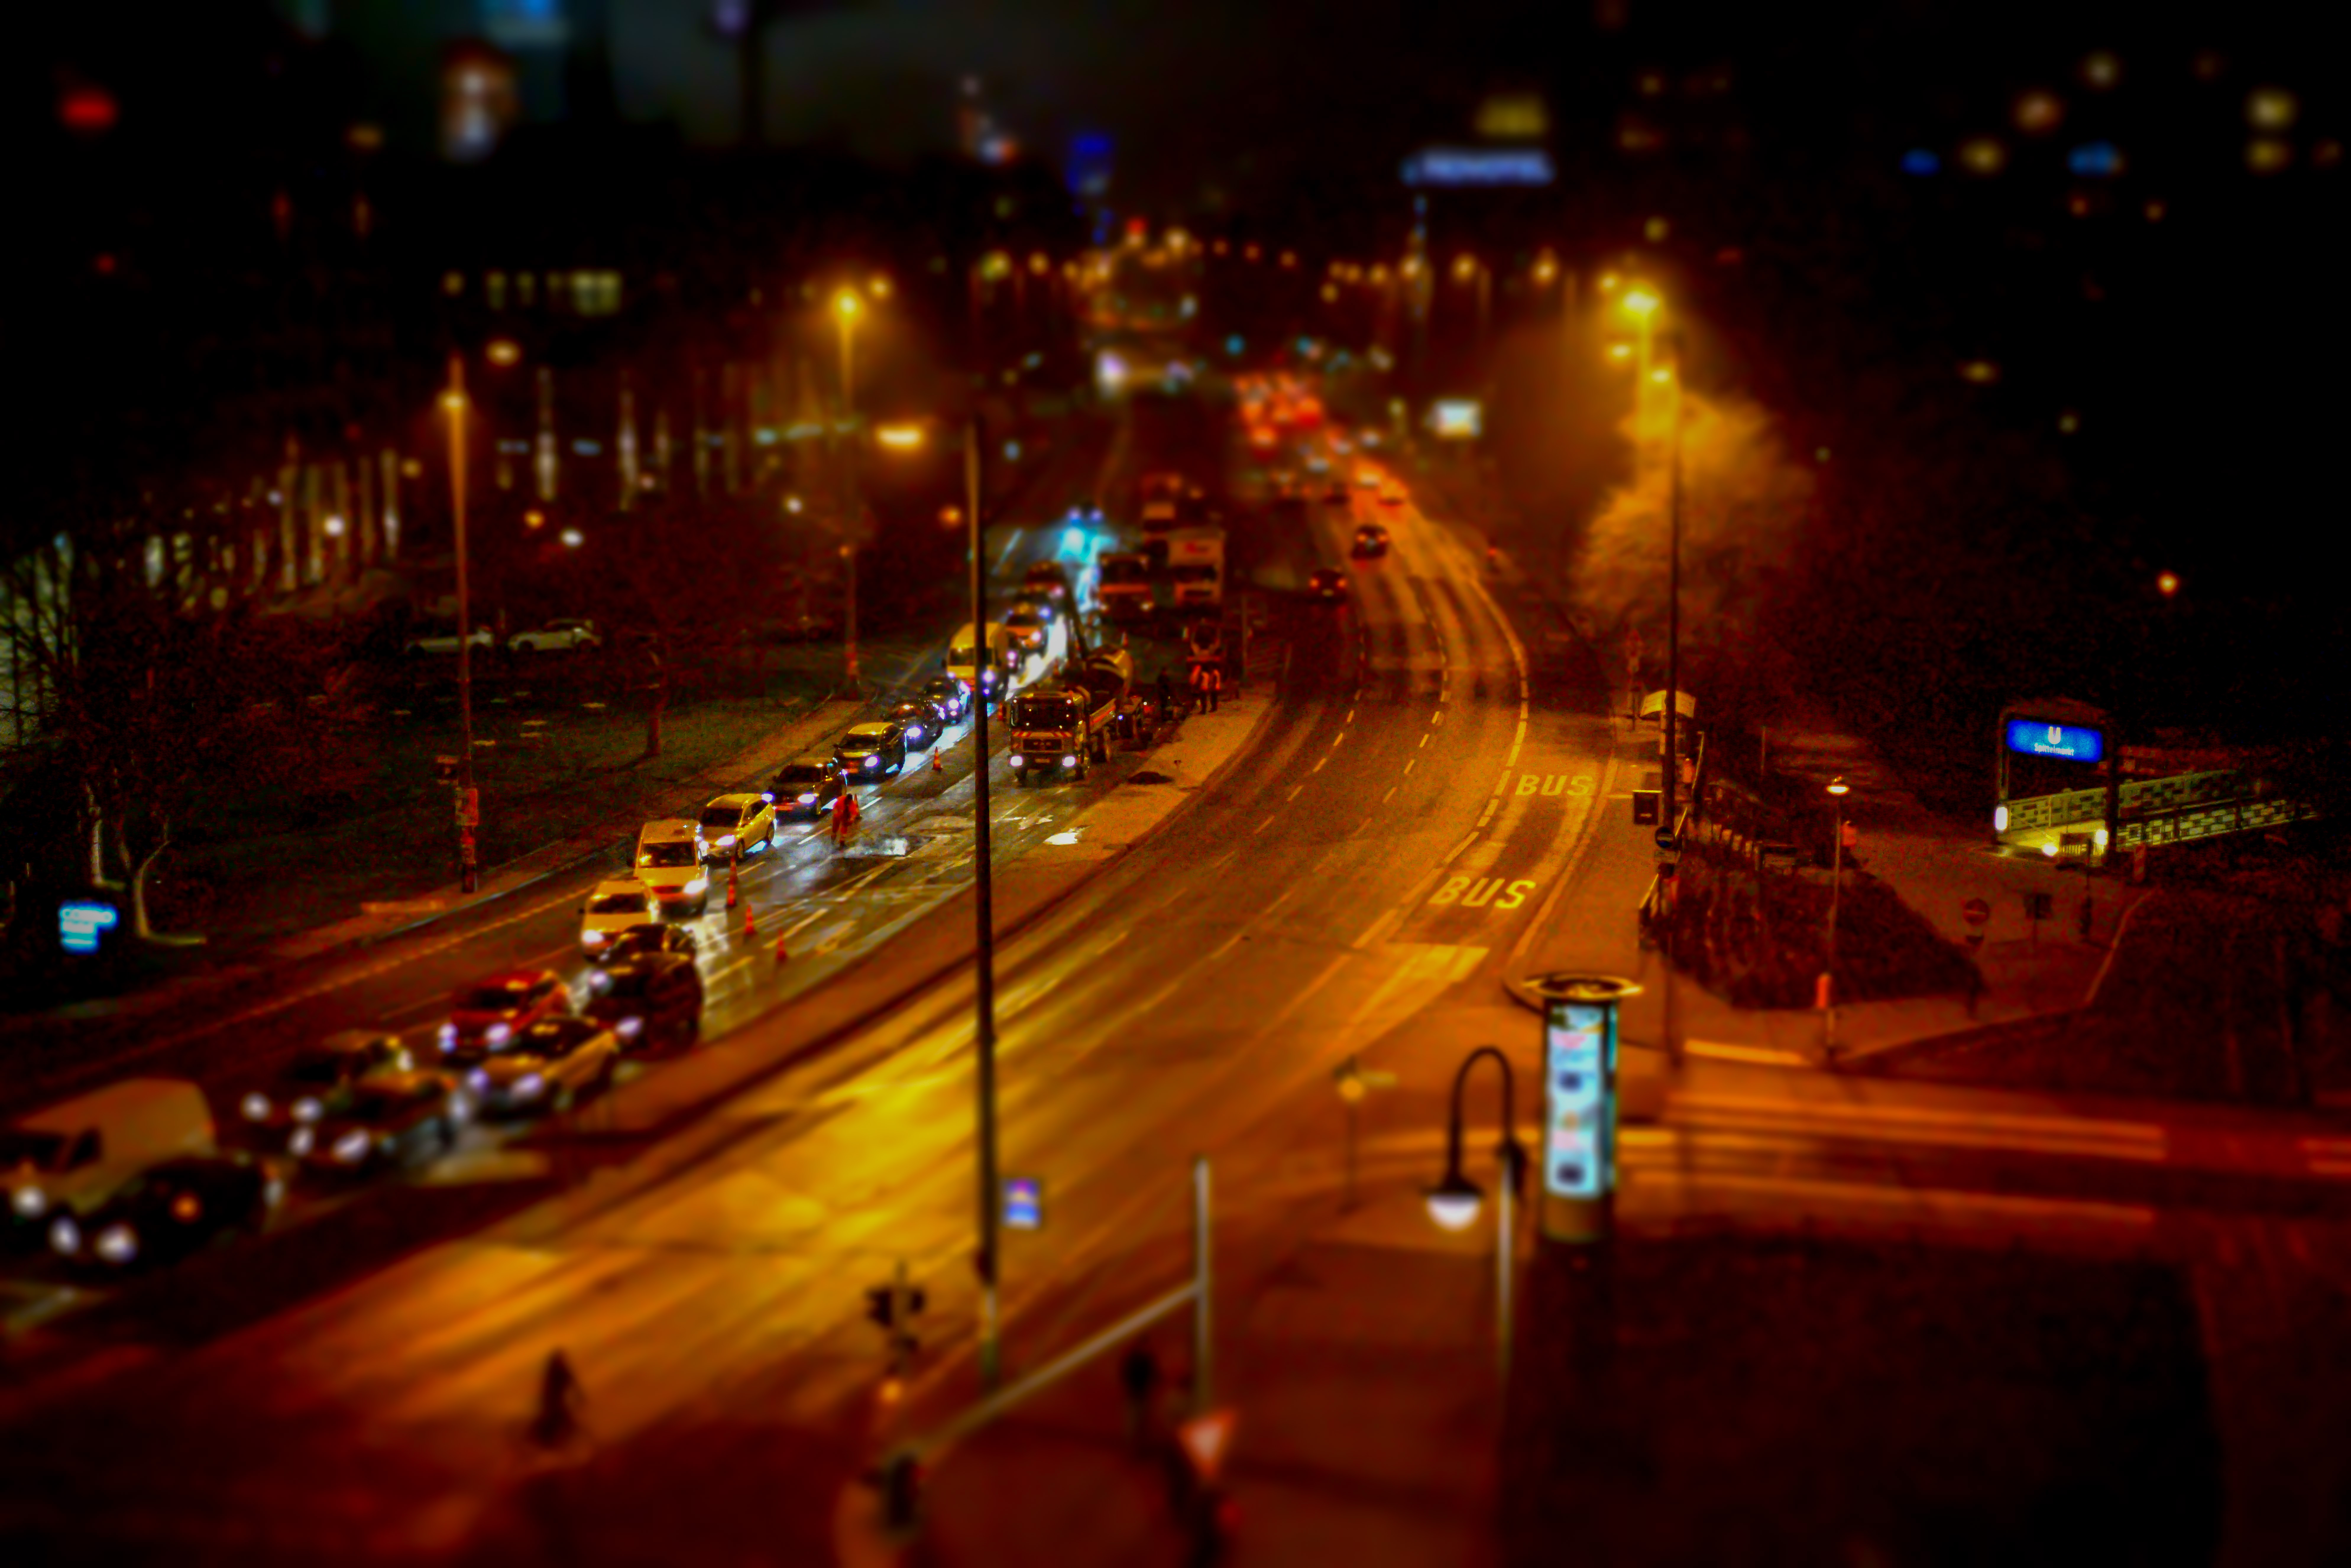
light, night, dusk, evening, construction, darkness, street light, lighting, miniature, colour, art, berlin, mini, kunst, nacht, sony, site, midnight, strase, strasenbau, baustelle, farce, leipziger, alpha7rii, nachtbaustelle